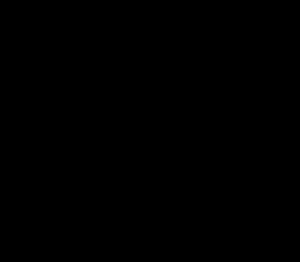
Ellipsoide / Beskrivelse
Tri-aksial ellipsoide med forskellige halv-akser a, b og c
En ellipsoide er en lukket flade i et 3-dimensionalt rum. Man kan tænke på den som en 3D analogi til ellipsen, på samme måde som kuglen er det for en cirkel.